Electoral history of Julian Castro

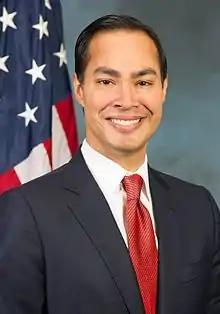
Julian Castro Official HUD Portrait

This is the electoral history of Julian Castro, who served as the 16th United States Secretary of Housing and Urban Development from 2014 to 2017. He previously served in the San Antonio City Council from 2001 to 2005 and as Mayor of San Antonio from 2009 to 2014. Castro sought the 2020 Democratic nomination for President, but ended his campaign before voting began.